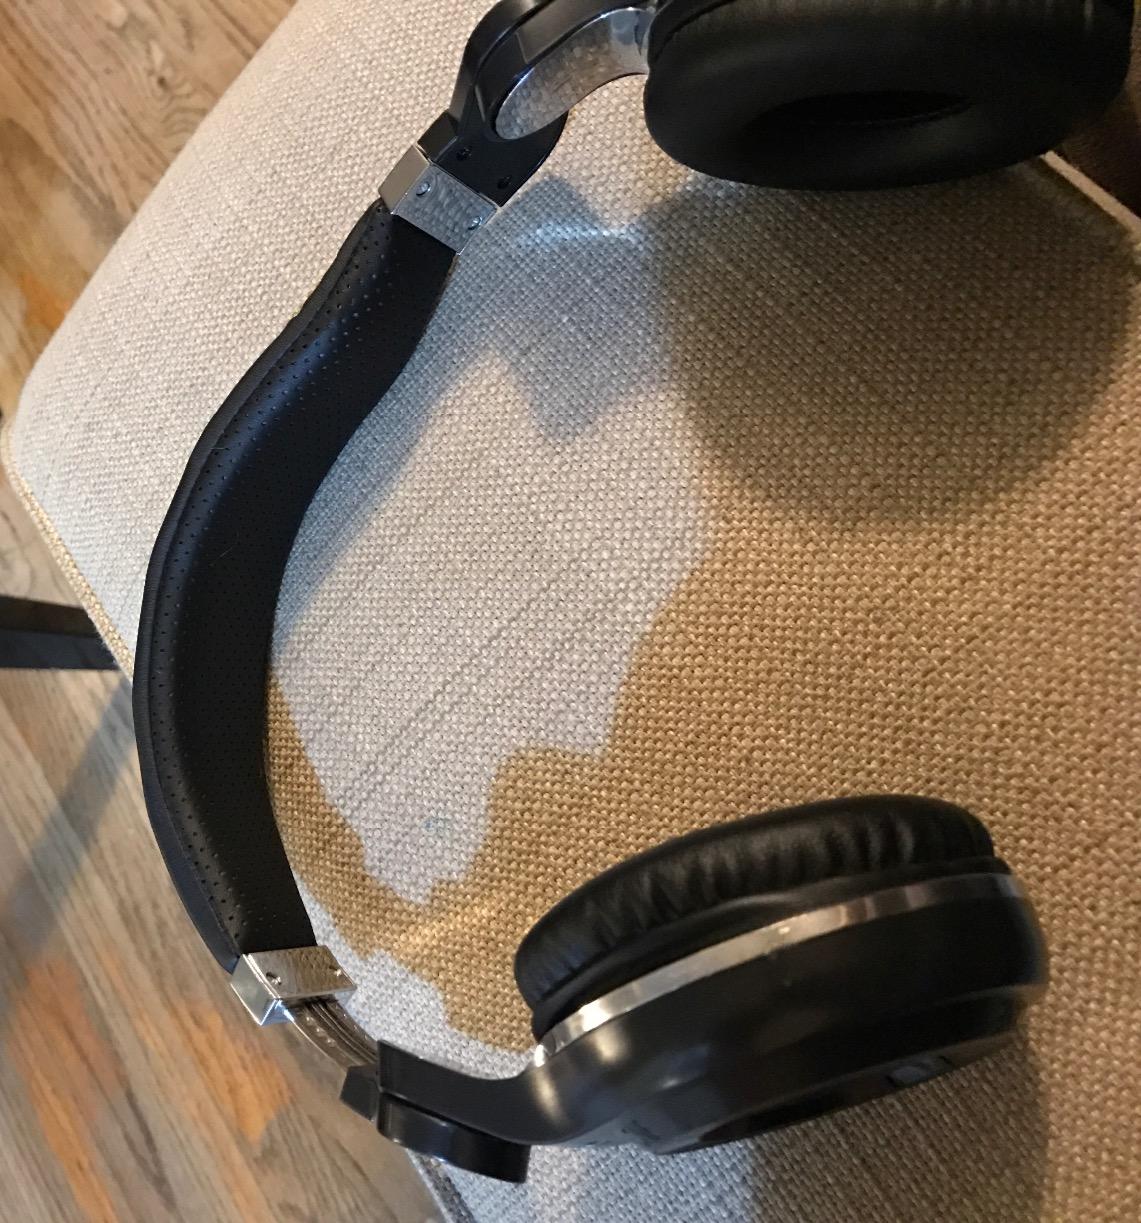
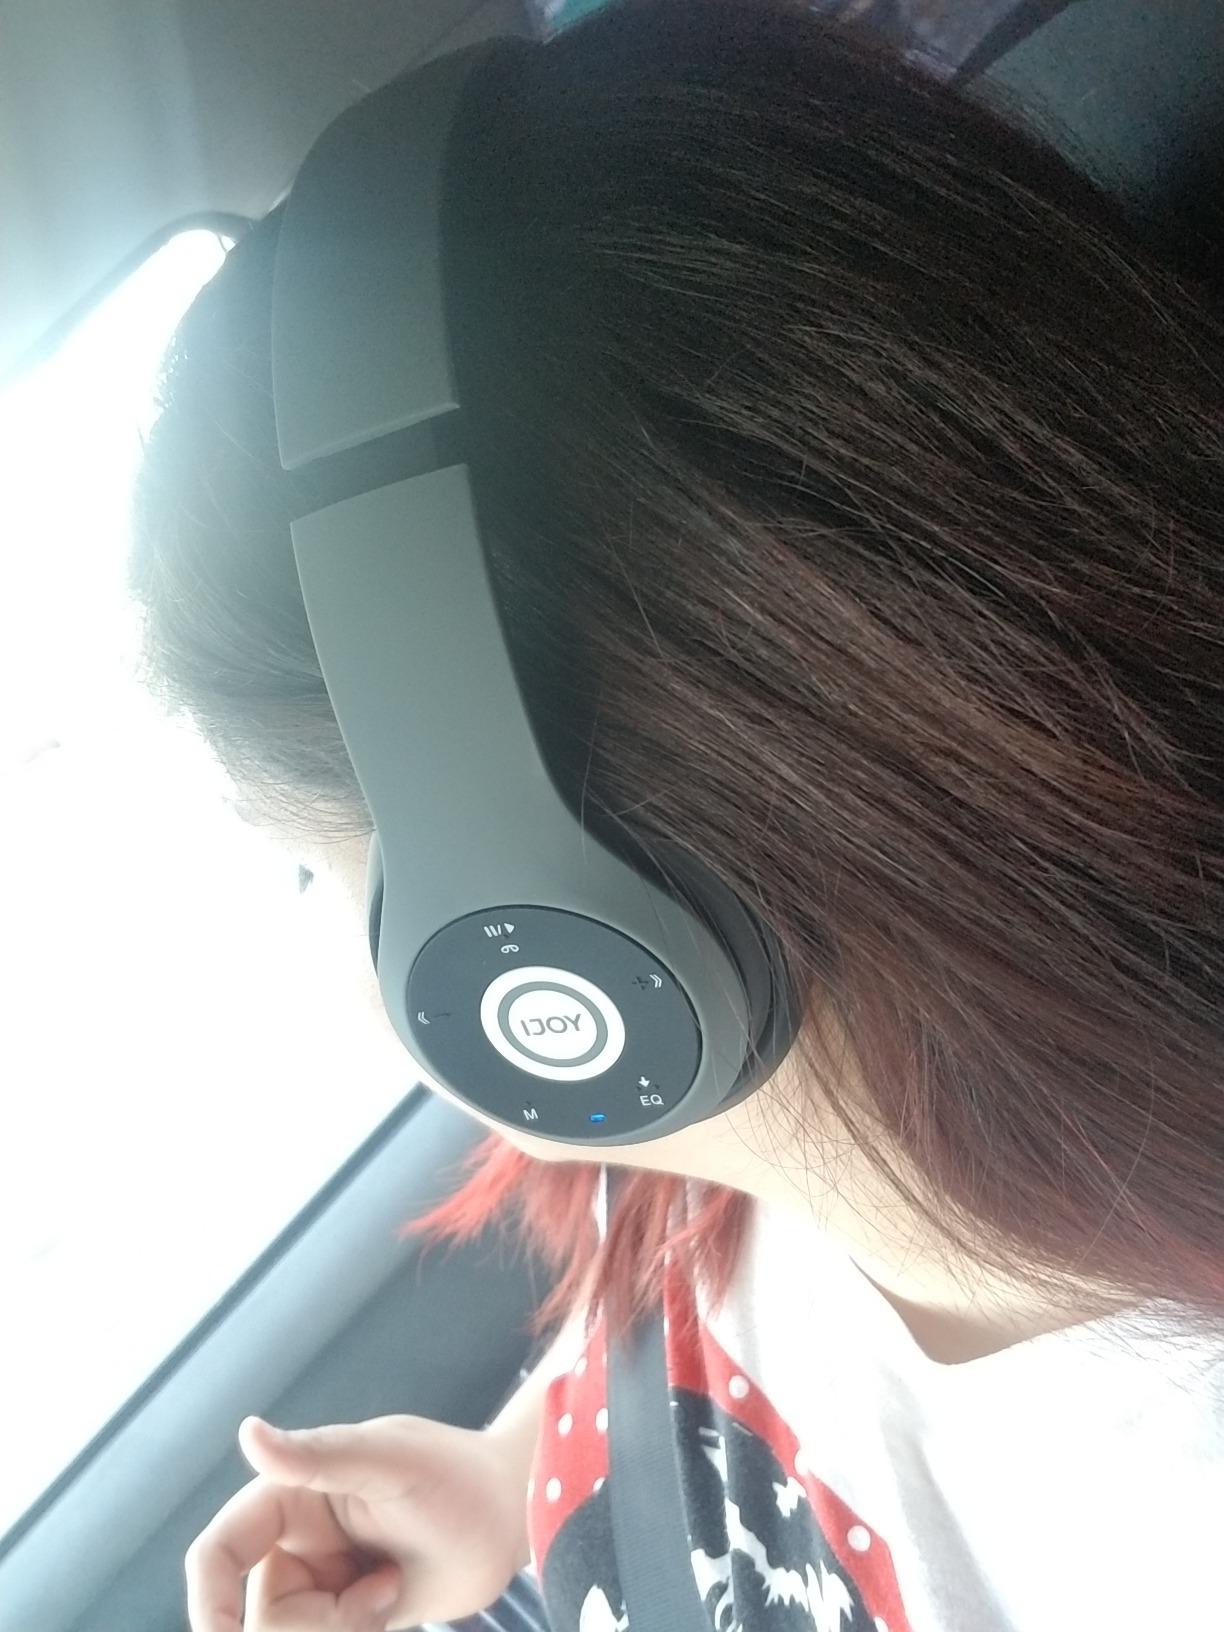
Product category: headphones
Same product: no